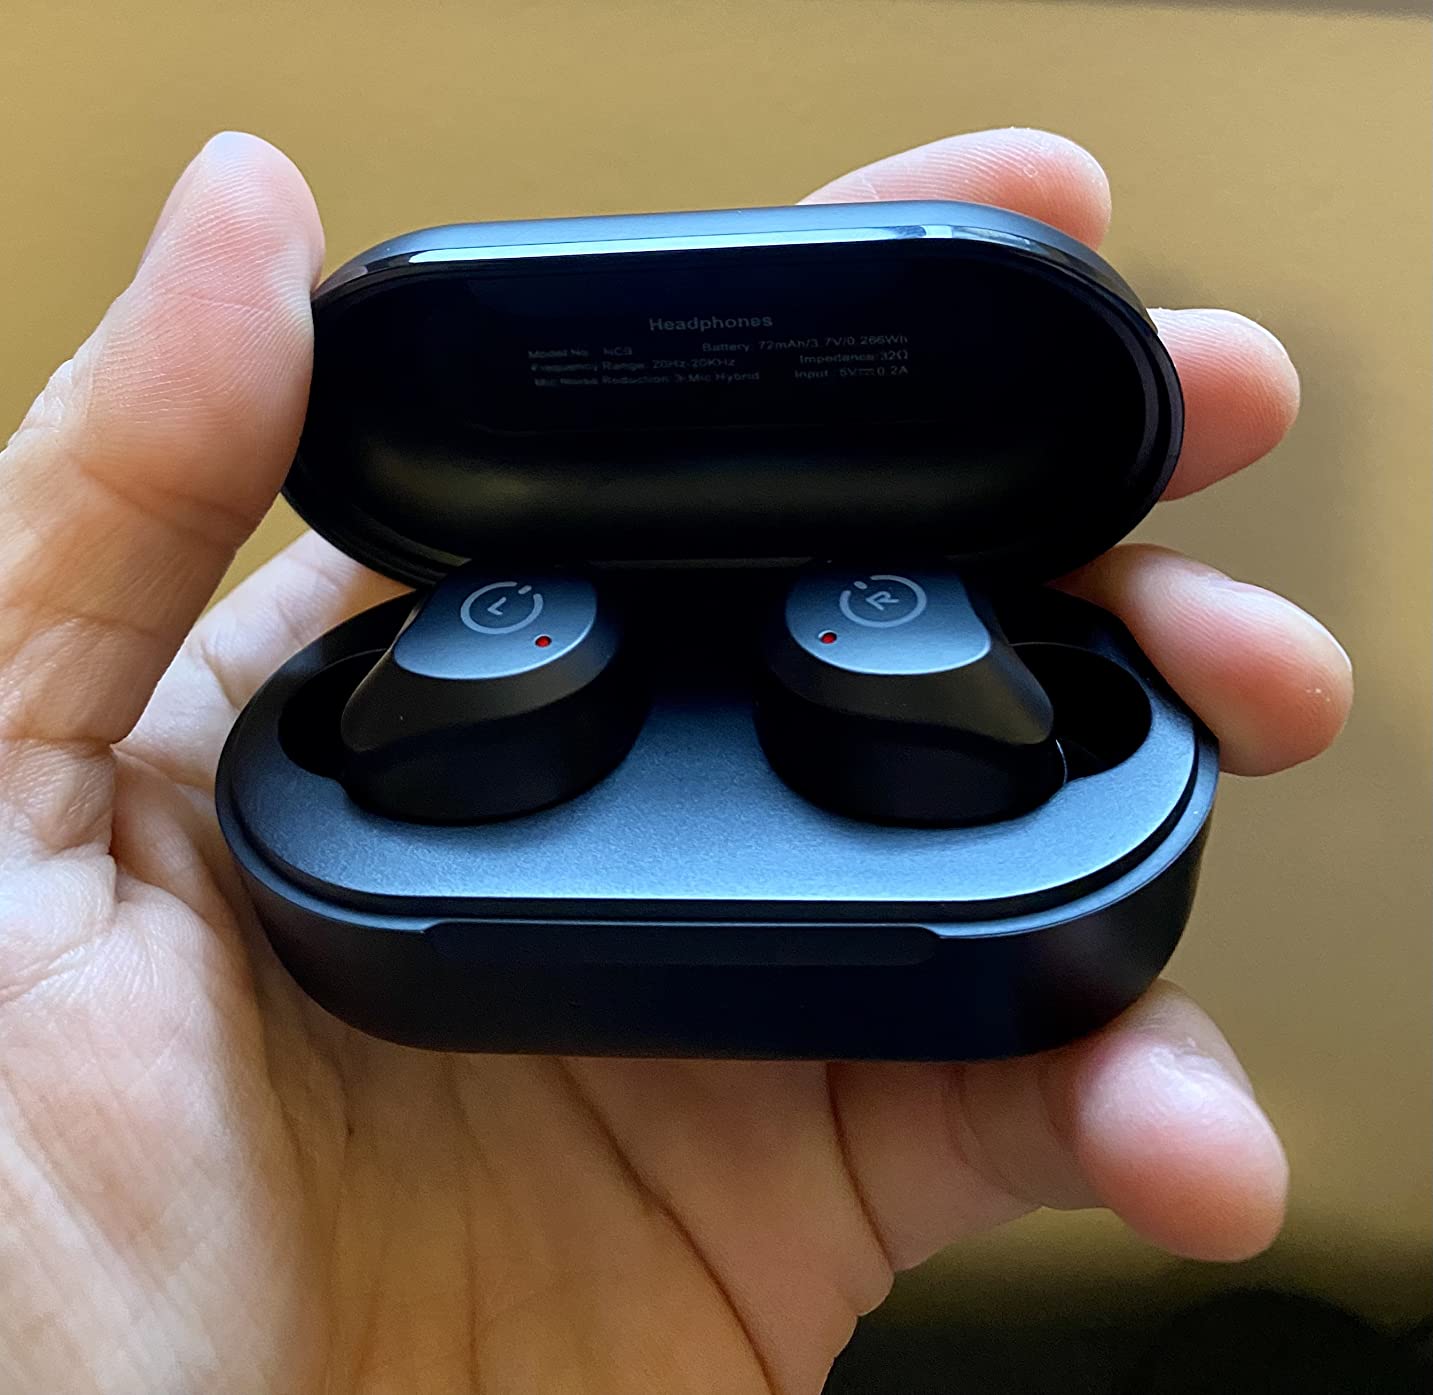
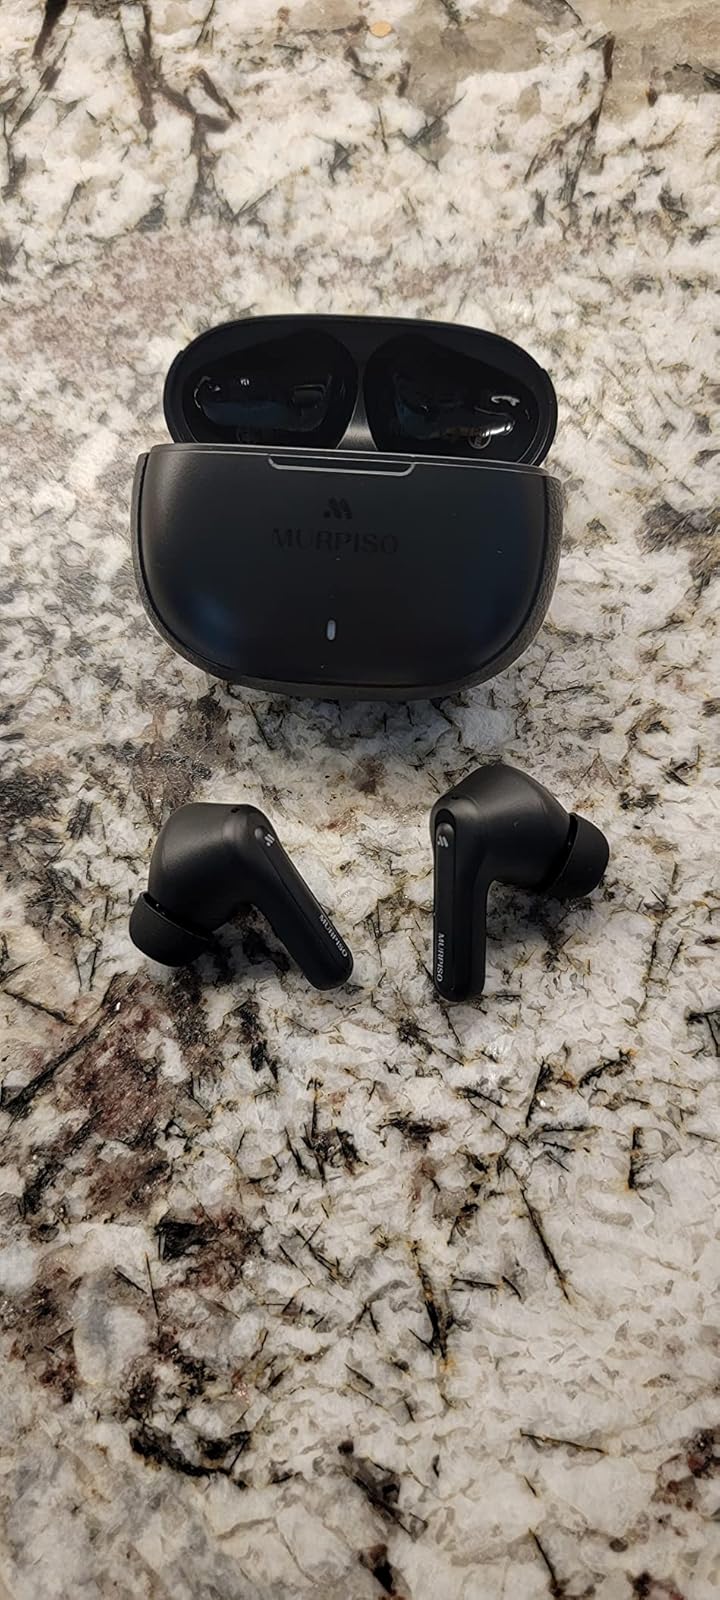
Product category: earbuds
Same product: no